Andy Iro

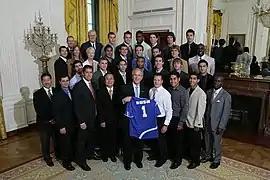
Iro and the 2006 UCSB Gauchos soccer team honored at the White House.

Iro was a student-athlete for the UC Santa Barbara Gauchos men's soccer team and started as a freshman as the team went to the championship match of the 2004 NCAA Division I Men's Soccer Championship. Iro and UCSB were victorious in the 2006 NCAA Division I Men's Soccer Championship just two years later with Iro being named the College Cup's Most Outstanding Player (Defensive). For his career, Iro made 86 appearances, all starts, for the Gauchos and added 10 goals and 4 assists. He was a four-time All-Big West Conference First Team selection and was named as back-to-back-to-back Big West Defensive Player of the Year.